Europeans in Medieval China

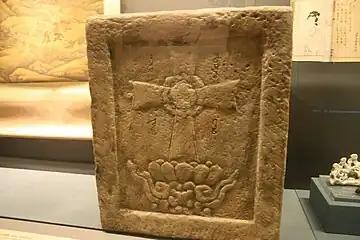
Chinese stone inscription of a Nestorian Christian Cross from the Cross Temple near Beijing (then called Dadu, or Khanbaliq), Yuan dynasty

According to the 9th-century "Book of Roads and Kingdoms" by ibn Khordadbeh, China was a destination for Radhanite Jews buying boys, female slaves and eunuchs from Europe. During the subsequent Song period there was also a community of Kaifeng Jews in China. The Spaniard, Benjamin of Tudela (from Navarre) was a 12th-century Jewish traveler whose "Travels of Benjamin" recorded vivid descriptions of Europe, Asia, and Africa, preceding those of Marco Polo by a hundred years.